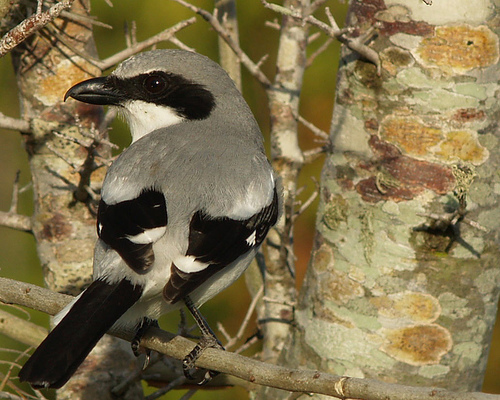
the bird has a small bill that is black and curved.
the bird has grey covert with black eyering and eye patch as well as streaks of black along its covert and retrices.
this small bird has a gray back, white and black wings, black tail, and gray, black, and white head, with a small black beak
this bird has a gray crown and back with black primaries and hooked bill.
black curved bill grey bird, with white belly and black retrices/secondaries
this bird has a black beak with the upper part slightly down turned and longer than the lower part, the cheek patches are black with light grey crown and back.
this bird has wings that are black and has a silver body
this bird is white with a black mask around its eyes, a black curved beak, black on its wings and black tail feathers.
this particular bird has a belly that is white and black
this bird has a black stripe on its eye, and a grey back.
Species: Loggerhead Shrike